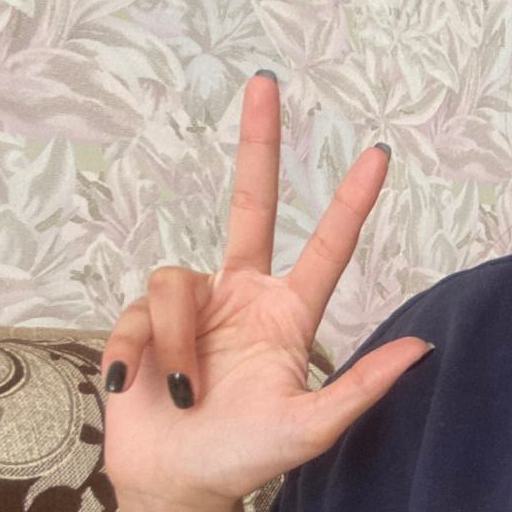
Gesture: three2